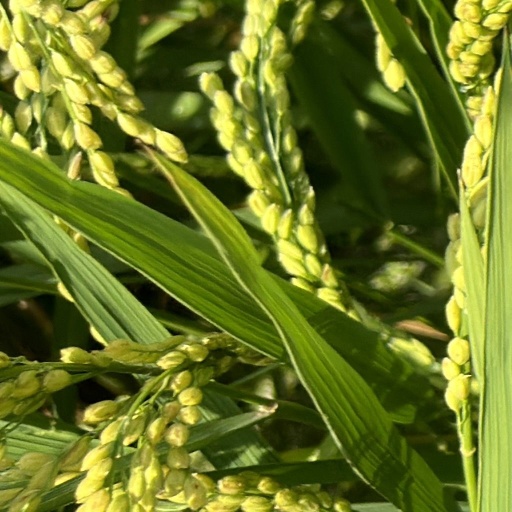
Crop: rice